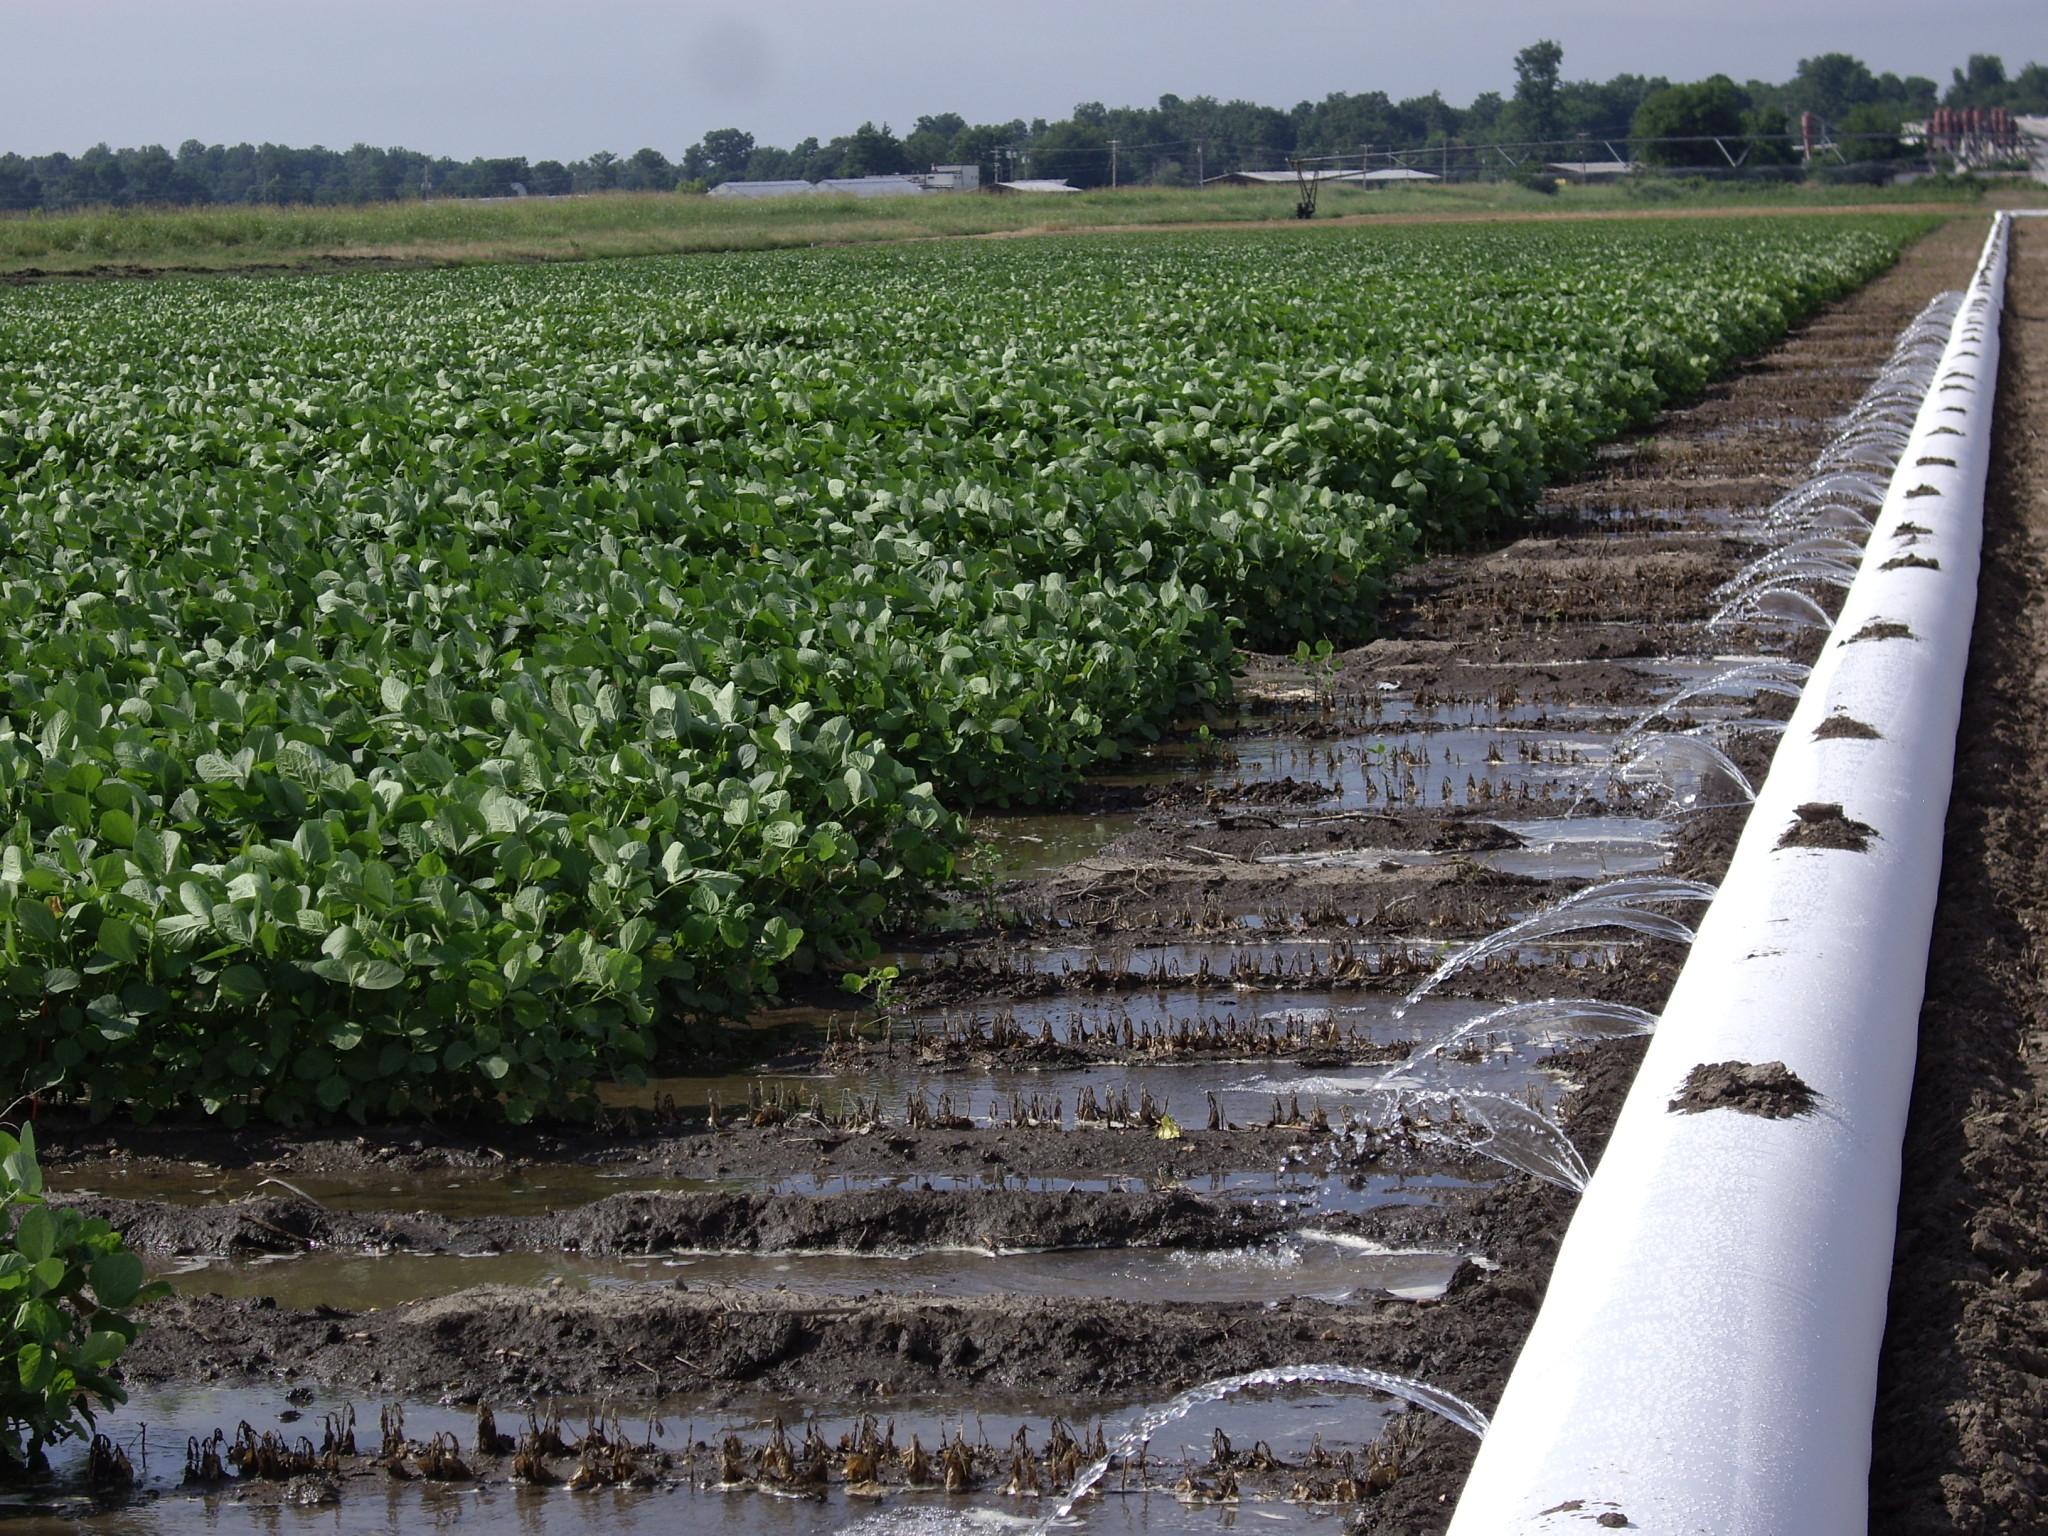
Masaa ya mchana, eneo la mashambani. Miti inaonekana kwa mbali, mimea inaota kutoka kwenye mitaro iliyo na maji. Mifereji imepita karibu na shamba.